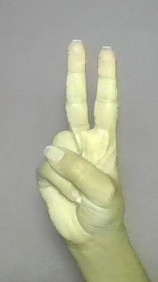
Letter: taa